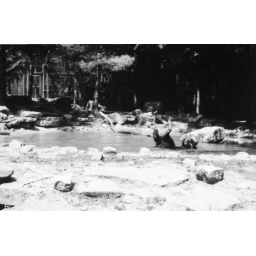
A black bear playing in a pond at the Columbus Zoo.